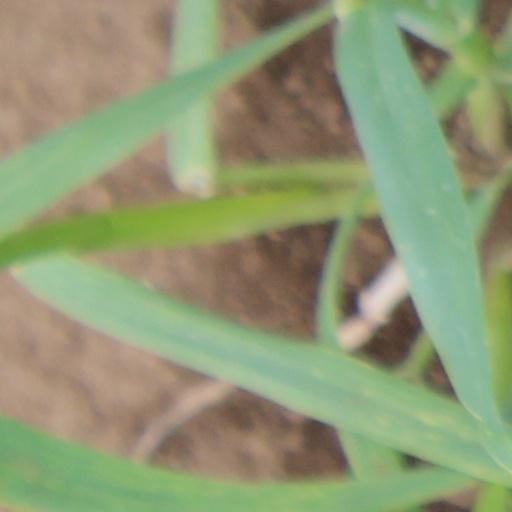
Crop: wheat